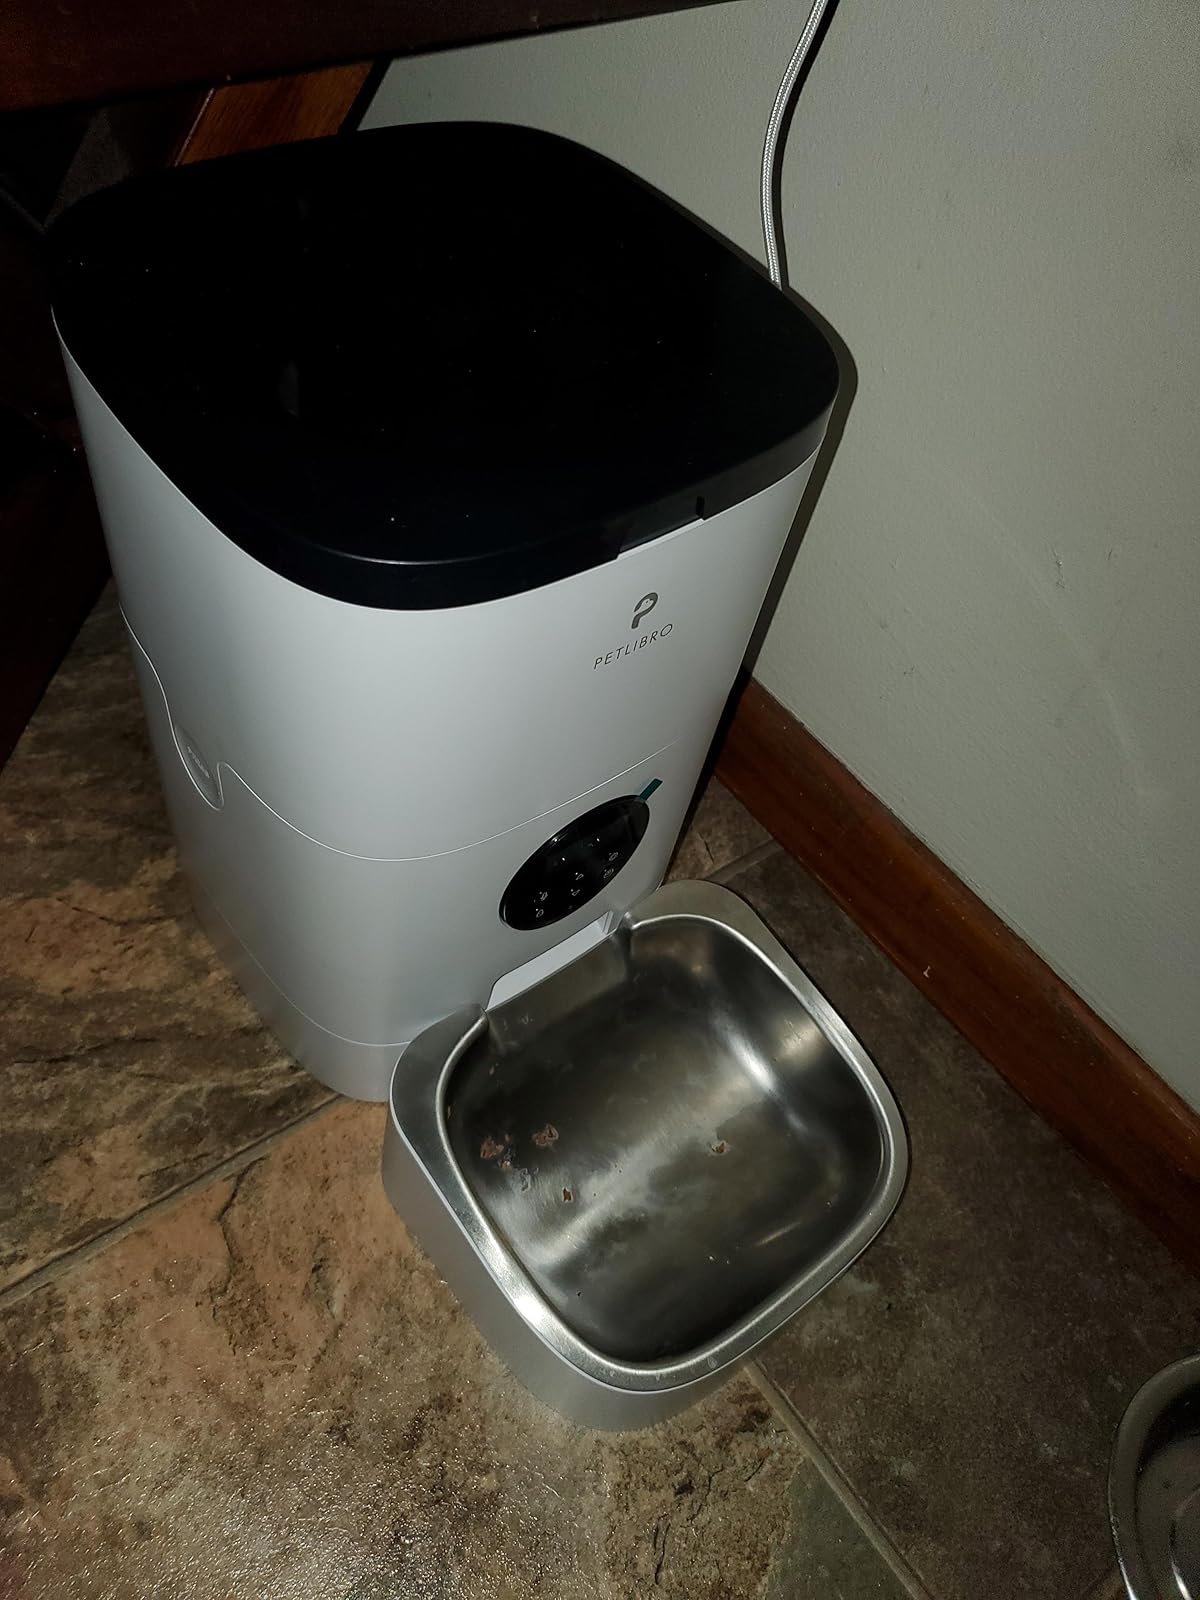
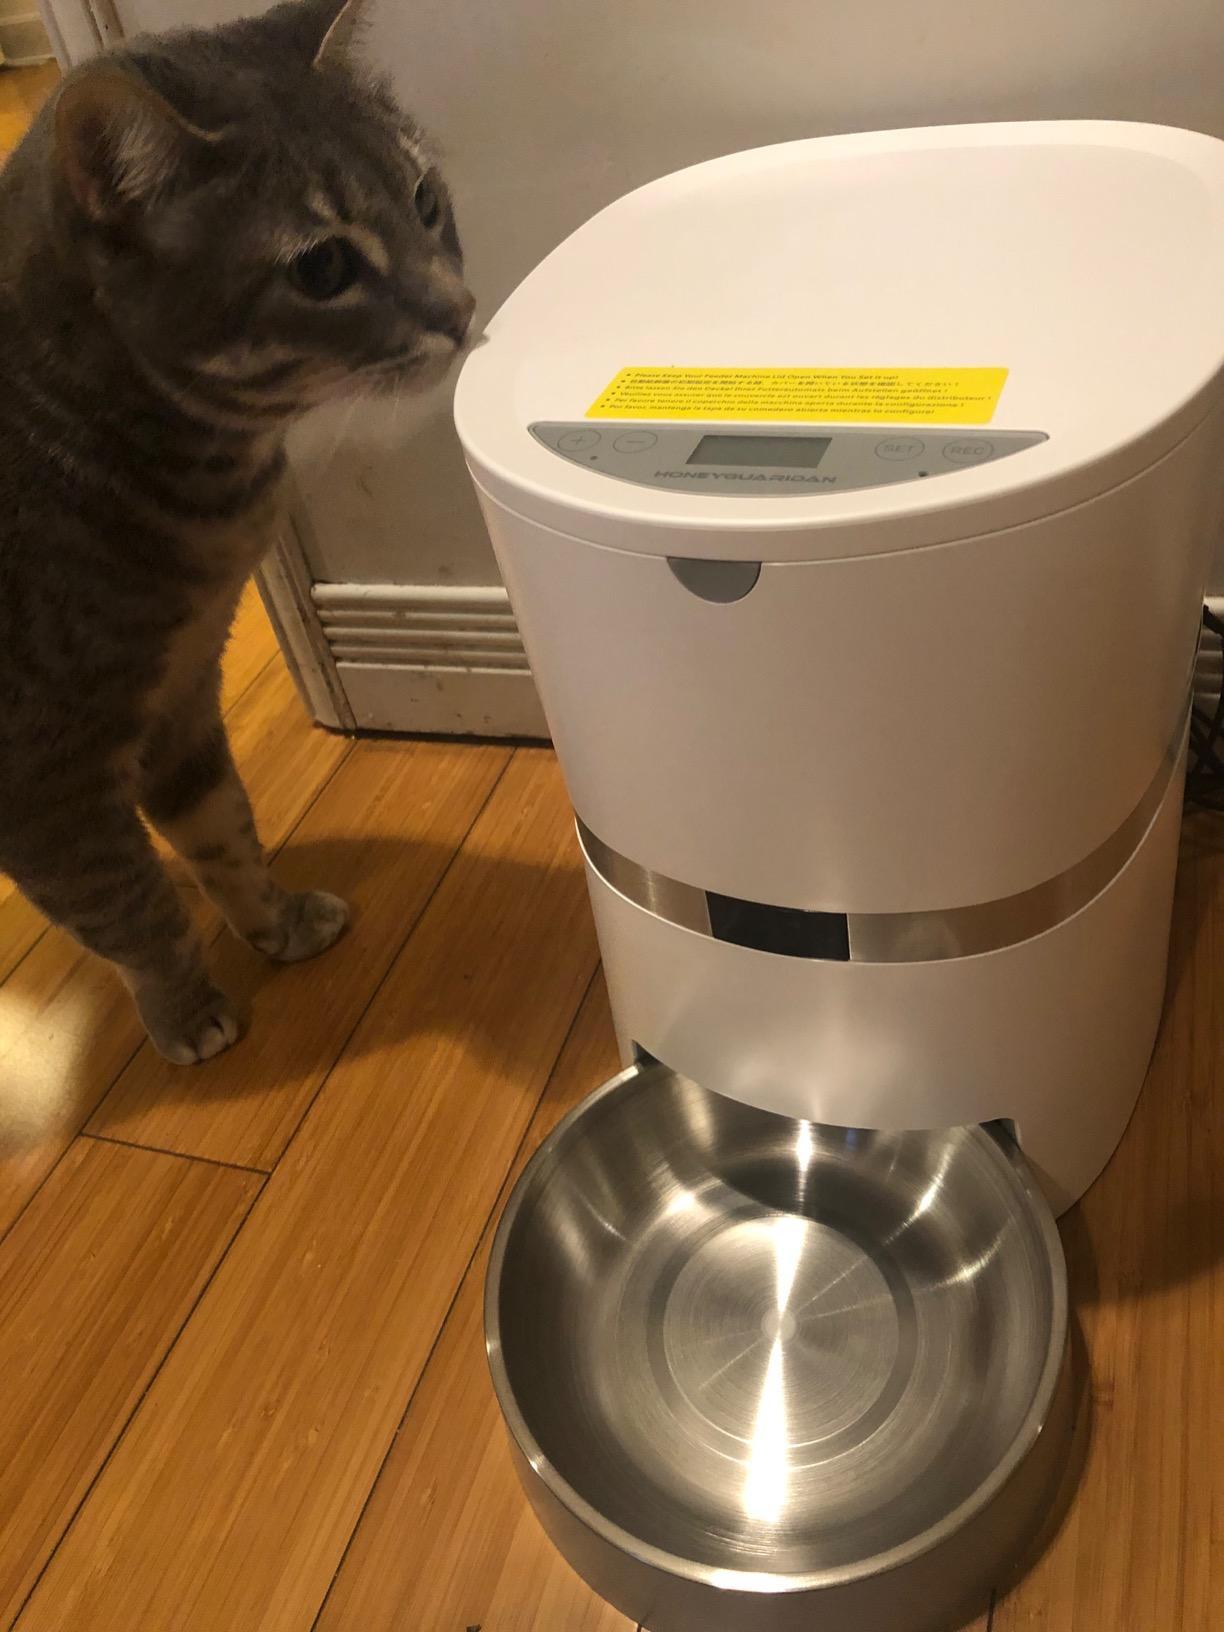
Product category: items_feeder
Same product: no